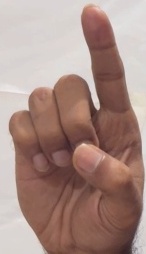
ASL sign: D